Carmen's Kiss

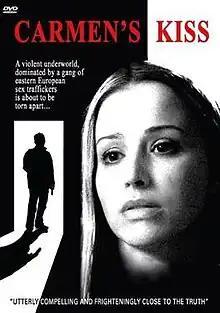

Carmen's Kiss is a thriller film starring Hugo Speer, Vivienne Harvey and Bruce Payne.The film is an adaptation of the Georges Bizet opera "Carmen". It was filmed in 2008 and released in 2011.